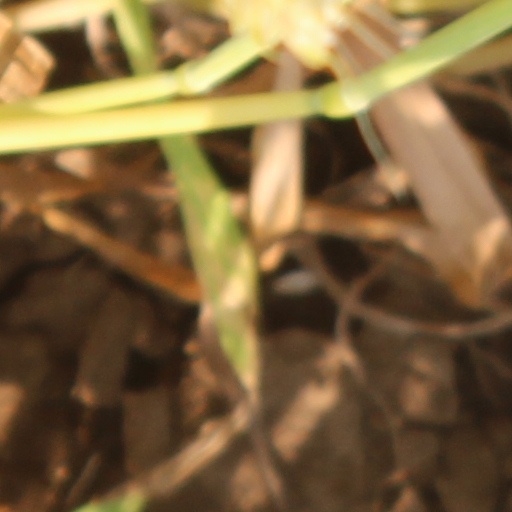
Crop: wheat